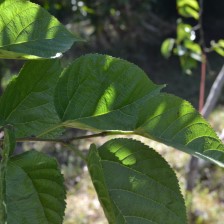
Variety: TaiwanStraberry